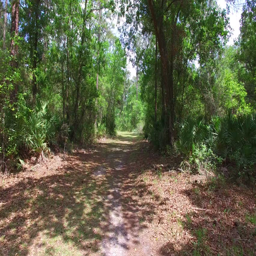
flying above a trail in a forest